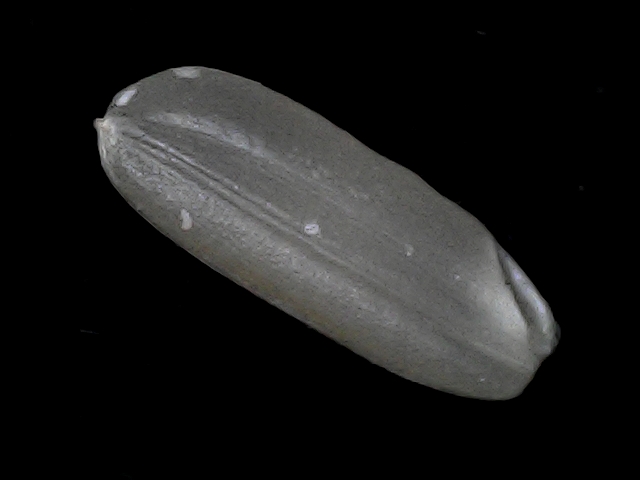
Rice variety: BD56